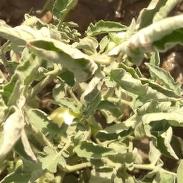
Crop: Tomato
Condition: virosis-d